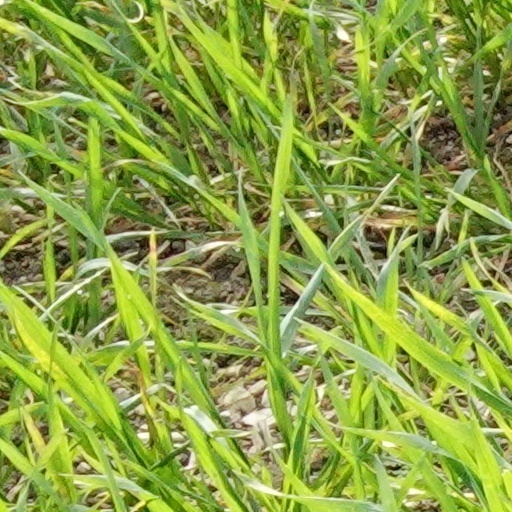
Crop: wheat